Education

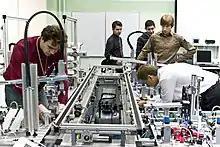
Students in a laboratory at Saint Petersburg State Polytechnical University, Russia

In some countries, tertiary education is synonymous with higher education, while in others, tertiary education encompasses a broader spectrum. Tertiary education builds upon the foundation laid in secondary education but delves deeper into specific fields or subjects. Its culmination results in an academic degree. Tertiary education comprises four levels: short-cycle tertiary, bachelor's, master's, and doctoral education. These levels often form a hierarchical structure, with the attainment of earlier levels serving as a prerequisite for higher ones. Short-cycle tertiary education concentrates on practical aspects, providing advanced vocational and professional training tailored to specialized professions. Bachelor's level education, also known as undergraduate education, is typically longer than short-cycle tertiary education. It is commonly offered by universities and culminates in an intermediary academic credential known as a bachelor's degree. Master's level education is more specialized than undergraduate education and often involves independent research, normally in the form of a master's thesis. Doctoral level education leads to an advanced research qualification, usually a doctor's degree, such as a Doctor of Philosophy (PhD). It usually involves the submission of a substantial academic work, such as a dissertation. More advanced levels include post-doctoral studies and habilitation.